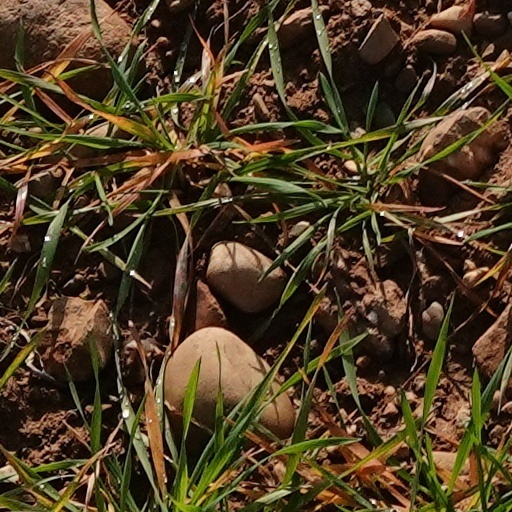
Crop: wheat